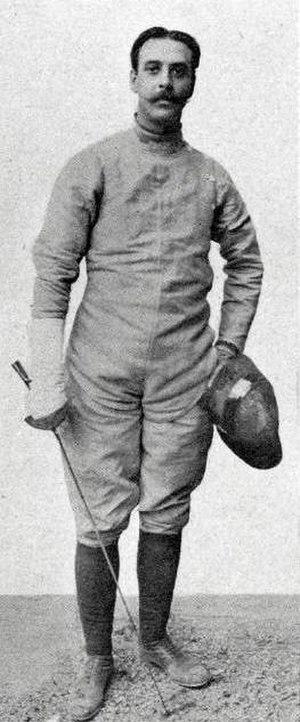
Armand Massard en juin 1914.
Armand Massard, né le 1ᵉʳ décembre 1884 à Paris 14ᵉ et mort le 9 avril 1971 à Paris 16ᵉ, est un champion olympique d'escrime multi-médaillé puis dirigeant sportif français qui consacre 34 ans à la présidence du Comité olympique français.